Iain Gray

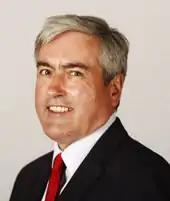
Official parliamentary portrait, 2011

Gray was reappointed to the post of Shadow Cabinet Secretary for Finance in the Scottish Labour Shadow Cabinet on 29 June 2013. After the 2014 leadership election, he was made Shadow Cabinet Secretary for Education and Lifelong Learning.